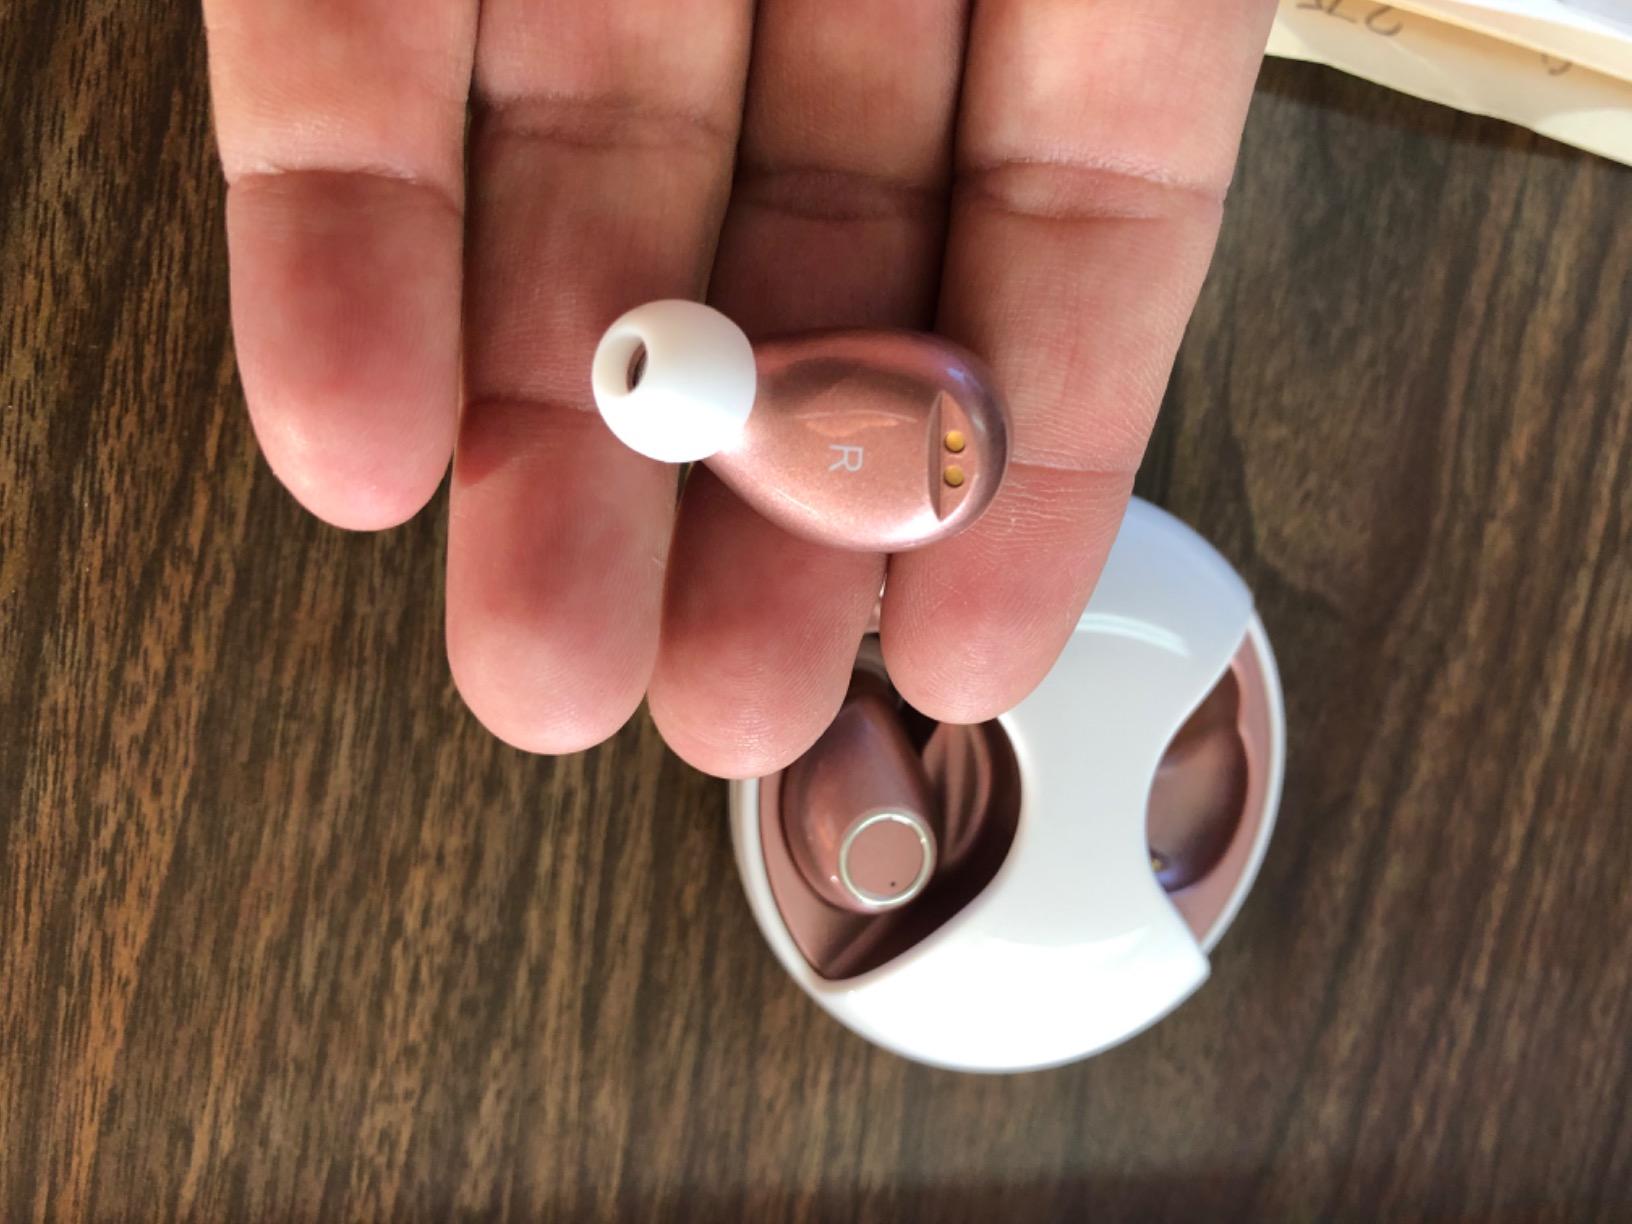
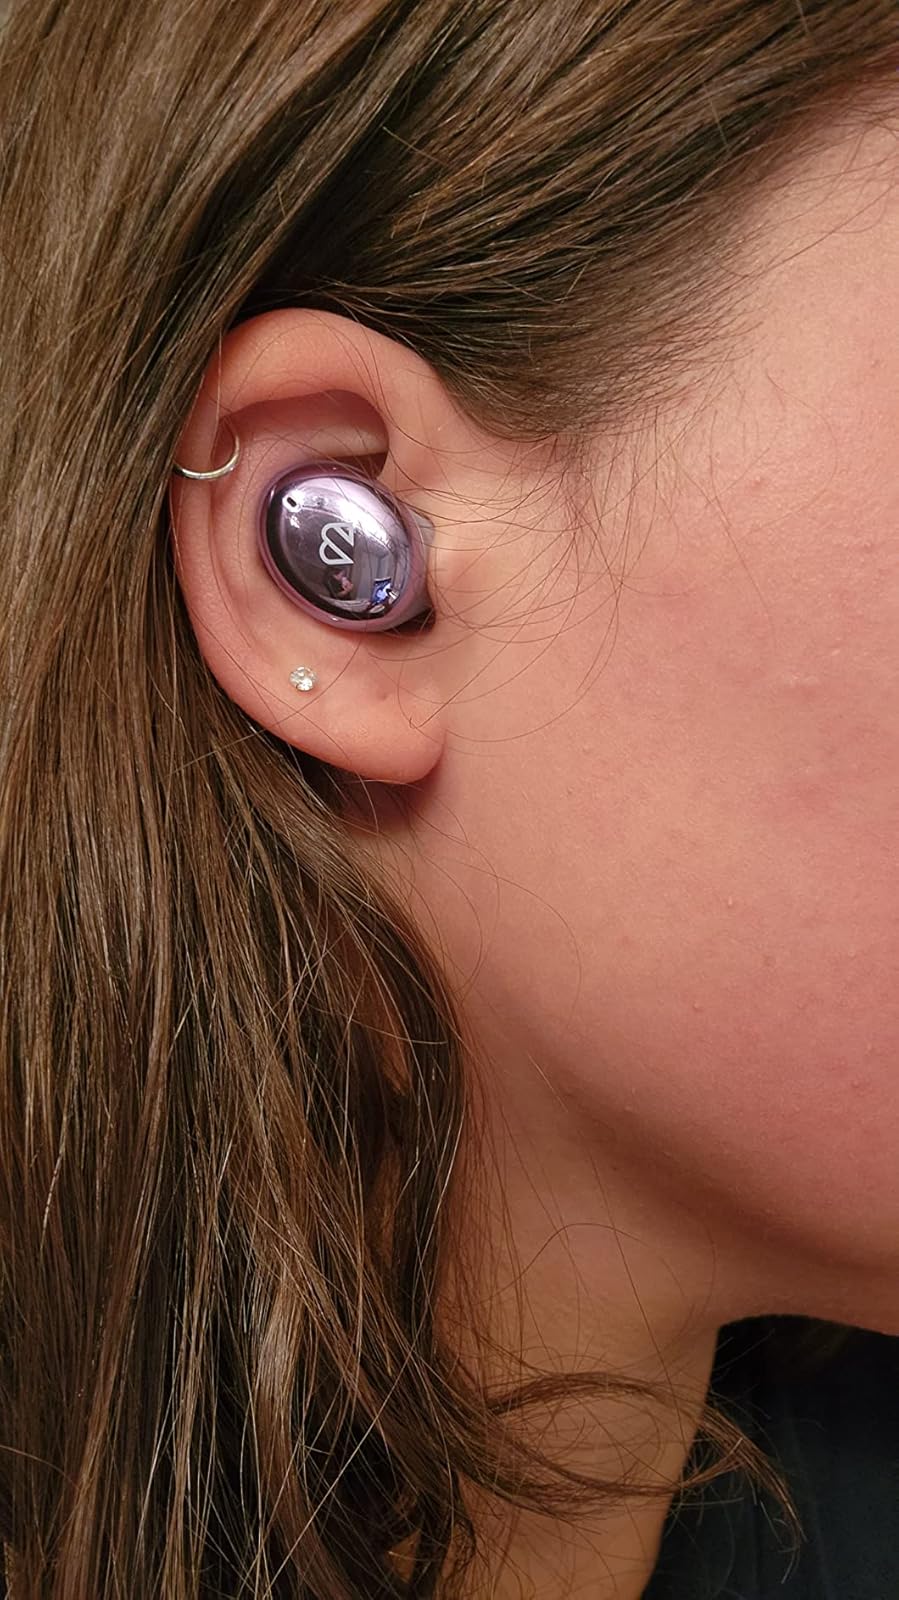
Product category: earbuds
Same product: no